Trade card

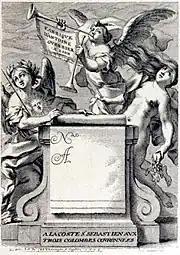
One of the oldest trade cards, printed in Lyon and designed by Thomas Blanchet in 1674 for the firm of Antoine Guerrier

A trade card is a small card, similar to a visiting card, formerly distributed to advertise businesses. Larger than modern business cards, they could be rectangular or square, and often featured maps useful for locating a business in the days before house numbering. They first became popular at the end of the 17th century in Paris, Lyon and London.